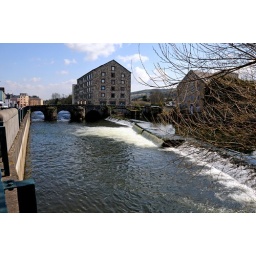
the river siur as it pass over the falls and through the eyes of the old bridge in clonmel